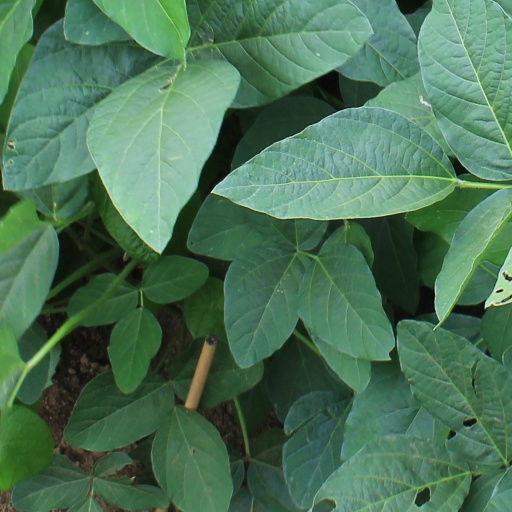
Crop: soybean